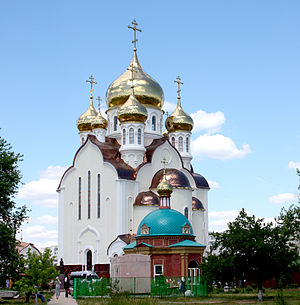
Volgodonsk / Galleri
Volgodonsk er en by med 171.471 indbyggere, beliggende i Rostov oblast i det Sydlige føderale distrikt i Den Russiske Føderation. Volgodonsk ligger ved floden Don, mellem de to store industricentre Rostov ved Don og Volgograd og lige under 1.000 km. syd for Moskva. Volgodonsk er en vigtig industriby og et handelscenter.